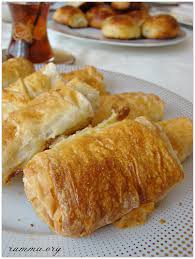
Yemek: borek